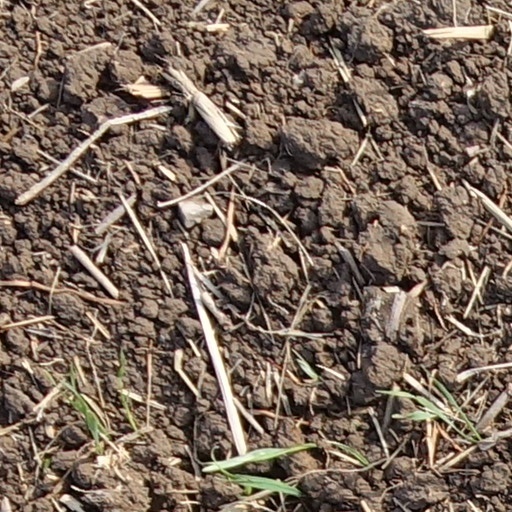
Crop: wheat